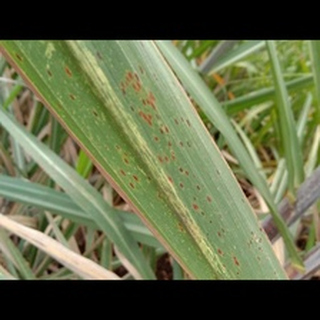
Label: sugarcane_rust